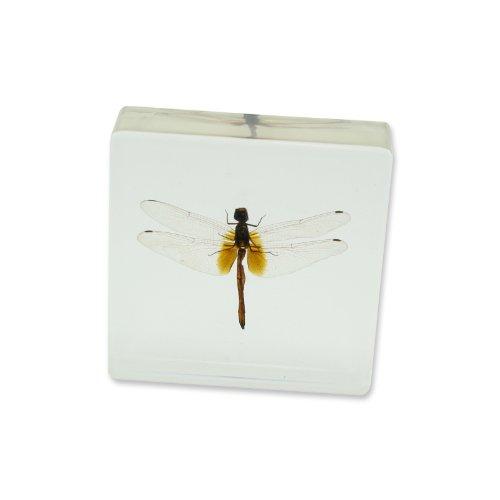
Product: REALBUG Dragonfly Paperweight(3x3x1)
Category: Office Products | Office & School Supplies | Desk Accessories & Workspace Organizers | Paperweights
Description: Dragonfly Paperweight.
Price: $18.99
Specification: ProductDimensions:3x3x1inches|ItemWeight:7.2ounces|ShippingWeight:7.2ounces(Viewshippingratesandpolicies)|ASIN:B002SVUWWU|Itemmodelnumber:TE29|Manufacturerrecommendedage:5-15years